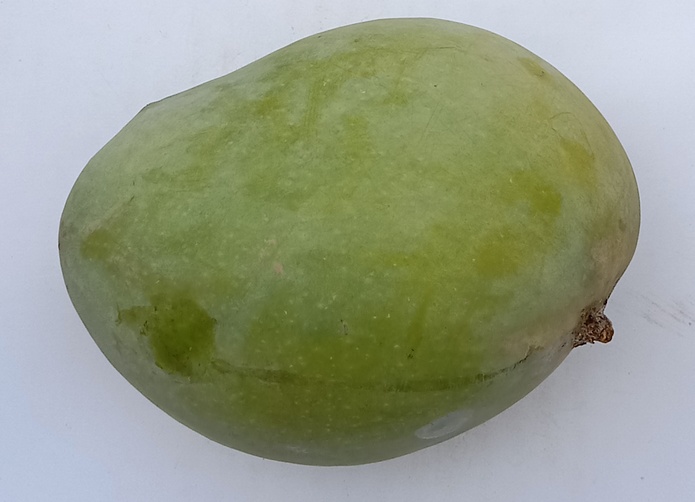
Mango variety: Fajri